SpaceShipOne flight 17P

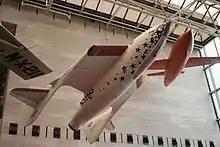
SpaceShipOne now hangs in the National Air and Space Museum in Washington D.C.

On July 25, 2005, SpaceShipOne was taken to the Oshkosh Airshow in Oshkosh, Wisconsin. After the airshow, Mike Melvill and crew flew the White Knight, carrying SpaceShipOne, to Wright-Patterson Air Force Base in Dayton, Ohio, where Melvill spoke to a group of about 300 military and civilian personnel. Later in the evening, Melvill gave a presentation at the Dayton Engineers Club, entitled "Some Experiments in Space Flight," in honor of Wilbur Wright's now-famous presentation to the American Society of Mechanical Engineers in 1901 entitled "Some Experiments in Flight." The White Knight then transported SpaceShipOne to the Smithsonian Institution's National Air and Space Museum to be put on display. It was unveiled on Wednesday October 5, 2005 in the Milestones of Flight gallery and is now on display to the public in the main atrium with the Spirit of St. Louis, the Bell X-1, the Wright Flyer, and the Apollo 11 command module "Columbia".